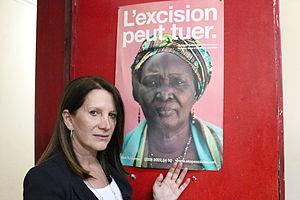
Kadidia Sidibé-Aoudou ou Kadidia Sidibé, née en 1944 à Gao, est une militante malienne contre les mutilations génitales.
Les mutilations génitales féminines, ou excision, désignent l'ablation totale ou partielle des organes génitaux féminins externes. Généralement réalisée par un exciseur traditionnel avec un couteau ou une lame de rasoir avec ou sans anesthésie, la pratique est concentrée dans 27 pays africains, au Yémen et au Kurdistan irakien ainsi que dans une moindre mesure en Asie et dans les populations immigrées dans les pays occidentaux. Selon un rapport de 2013 de l'Unicef, environ 130 millions de femmes et de filles vivent avec une MGF dans le monde.